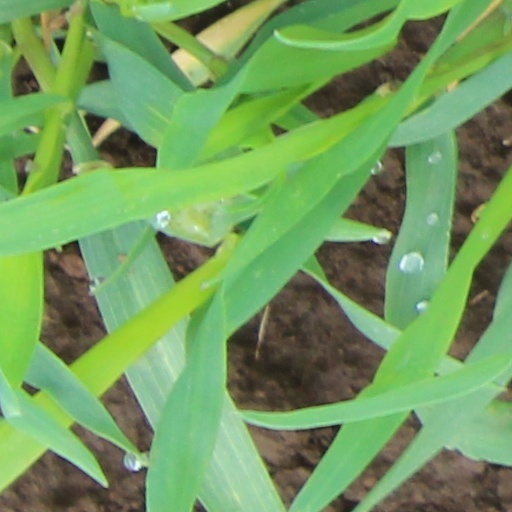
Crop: wheat